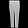
Label: Trouser